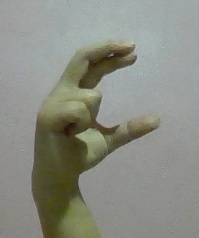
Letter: thal